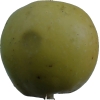
Label: Apple 13